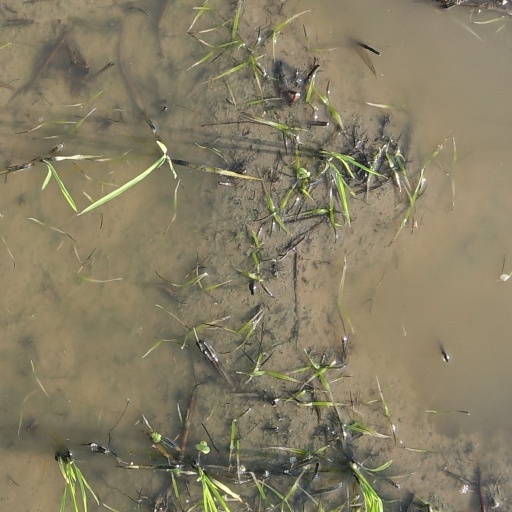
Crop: rice